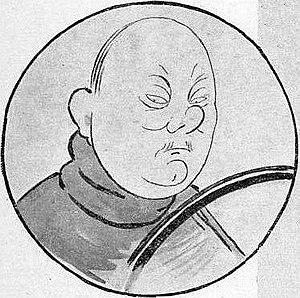
Caricature de René Thomas, après l'Indy 500 de 1919.
Les 500 miles d'Indianapolis 1919, courus sur l'Indianapolis Motor Speedway et organisés le 31 mai 1919, ont été remportés par le pilote américain Howdy Wilcox sur une Peugeot.